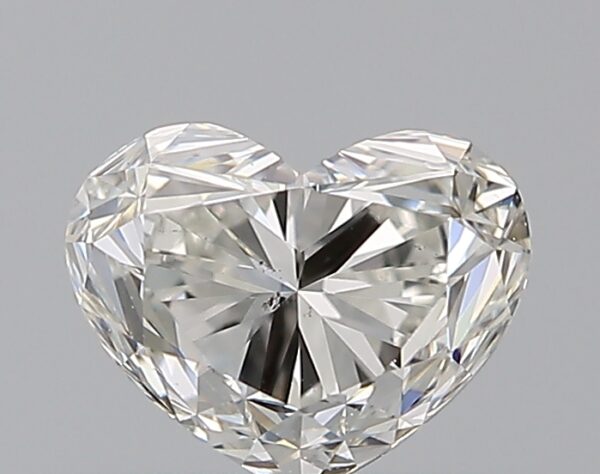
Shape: heart
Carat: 0.5
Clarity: SI1
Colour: H
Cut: FG
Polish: EX
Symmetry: VG
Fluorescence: N
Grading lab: GIA
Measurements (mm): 4.23 x 5.31 x 3.5